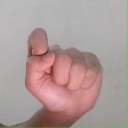
अक्षर: घ